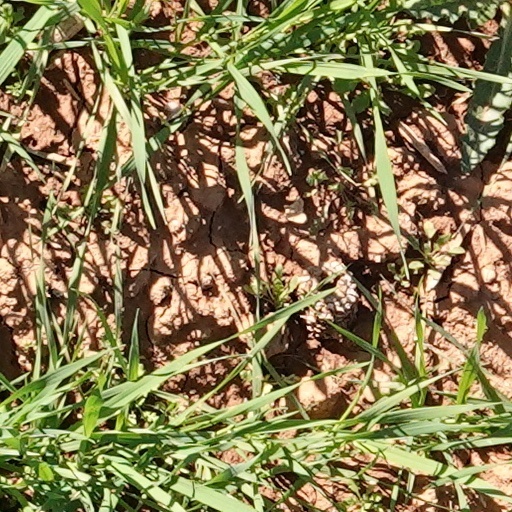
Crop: wheat